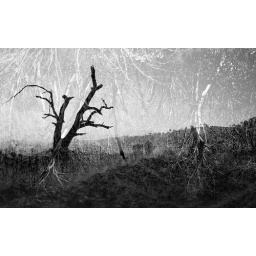
Composition of two images, both taken from a car driving through the Australian blue mountains near Melbourne